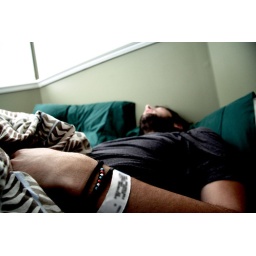
i found a sick boy in bed